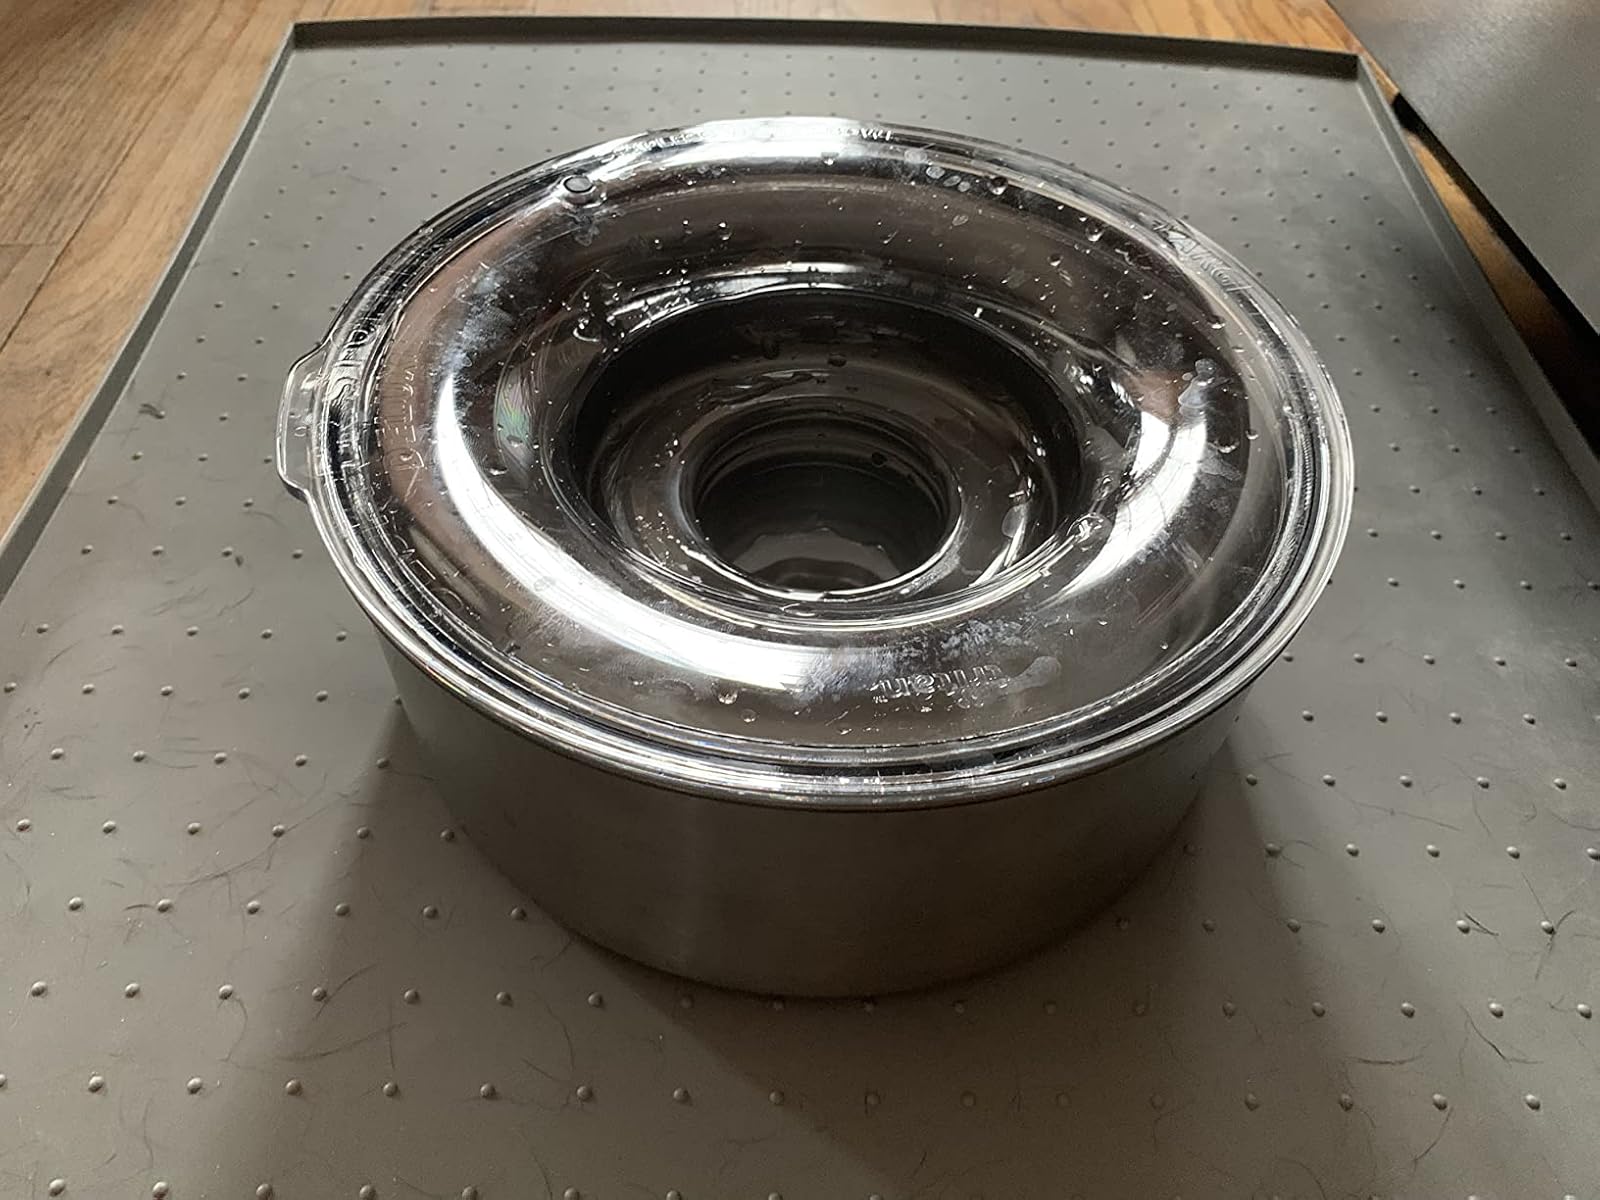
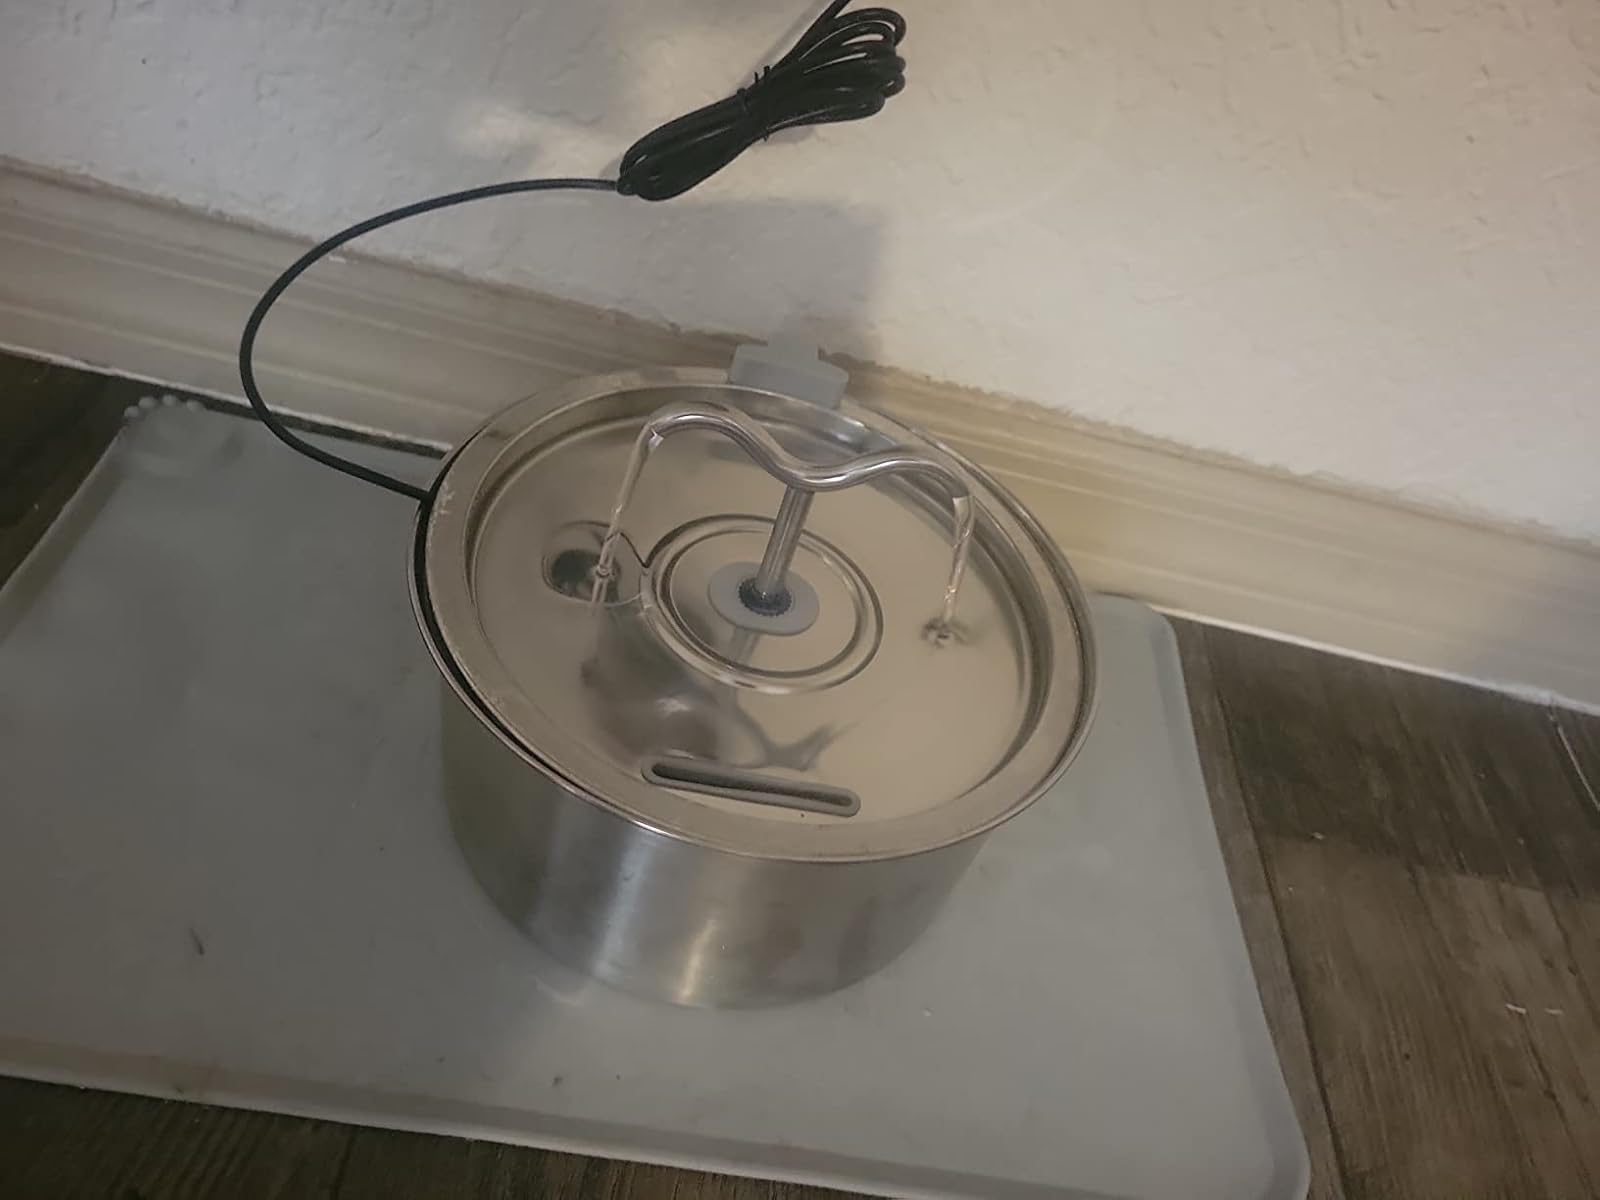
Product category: items_bowl
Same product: no